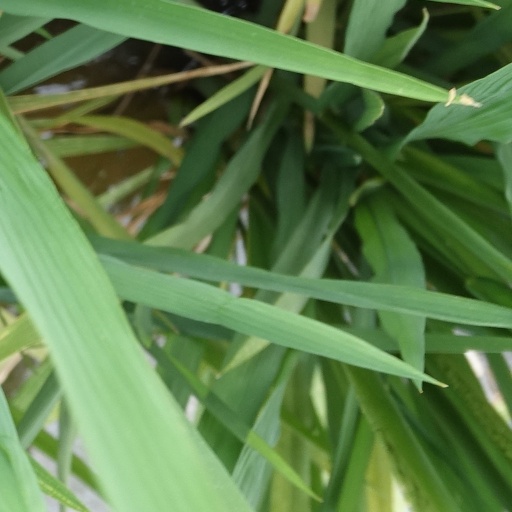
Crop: rice